Aluminium(I) compounds

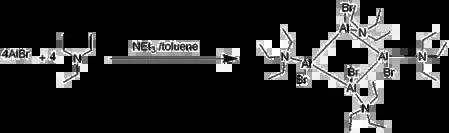

Aluminium is not only the most abundant metal in the Earth's crust, but also an element of low toxicity. As such, aluminium (I) complexes attract considerable interest. These complexes can be supported by various ligands and used to activate small molecules.